Case Brothers Historic District

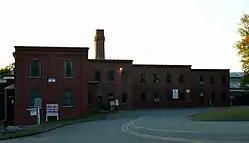

The Case Brothers Historic District encompasses a complex of homes, business, and recreational properties belonging to a prominent papermaking family in Manchester, Connecticut. The Case family owned and operated a paper mill from 1862 until 1967, built architecturally sophisticated residences, and minimally developed what is now the Case Mountain Recreation Area, a rustic public park in southeastern Manchester. Their properties were listed on the National Register of Historic Places in 2009.